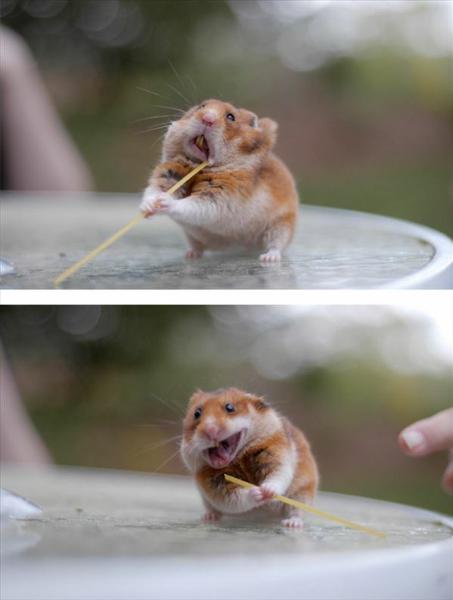
回答: どおおれえだ/けえええええええええ!